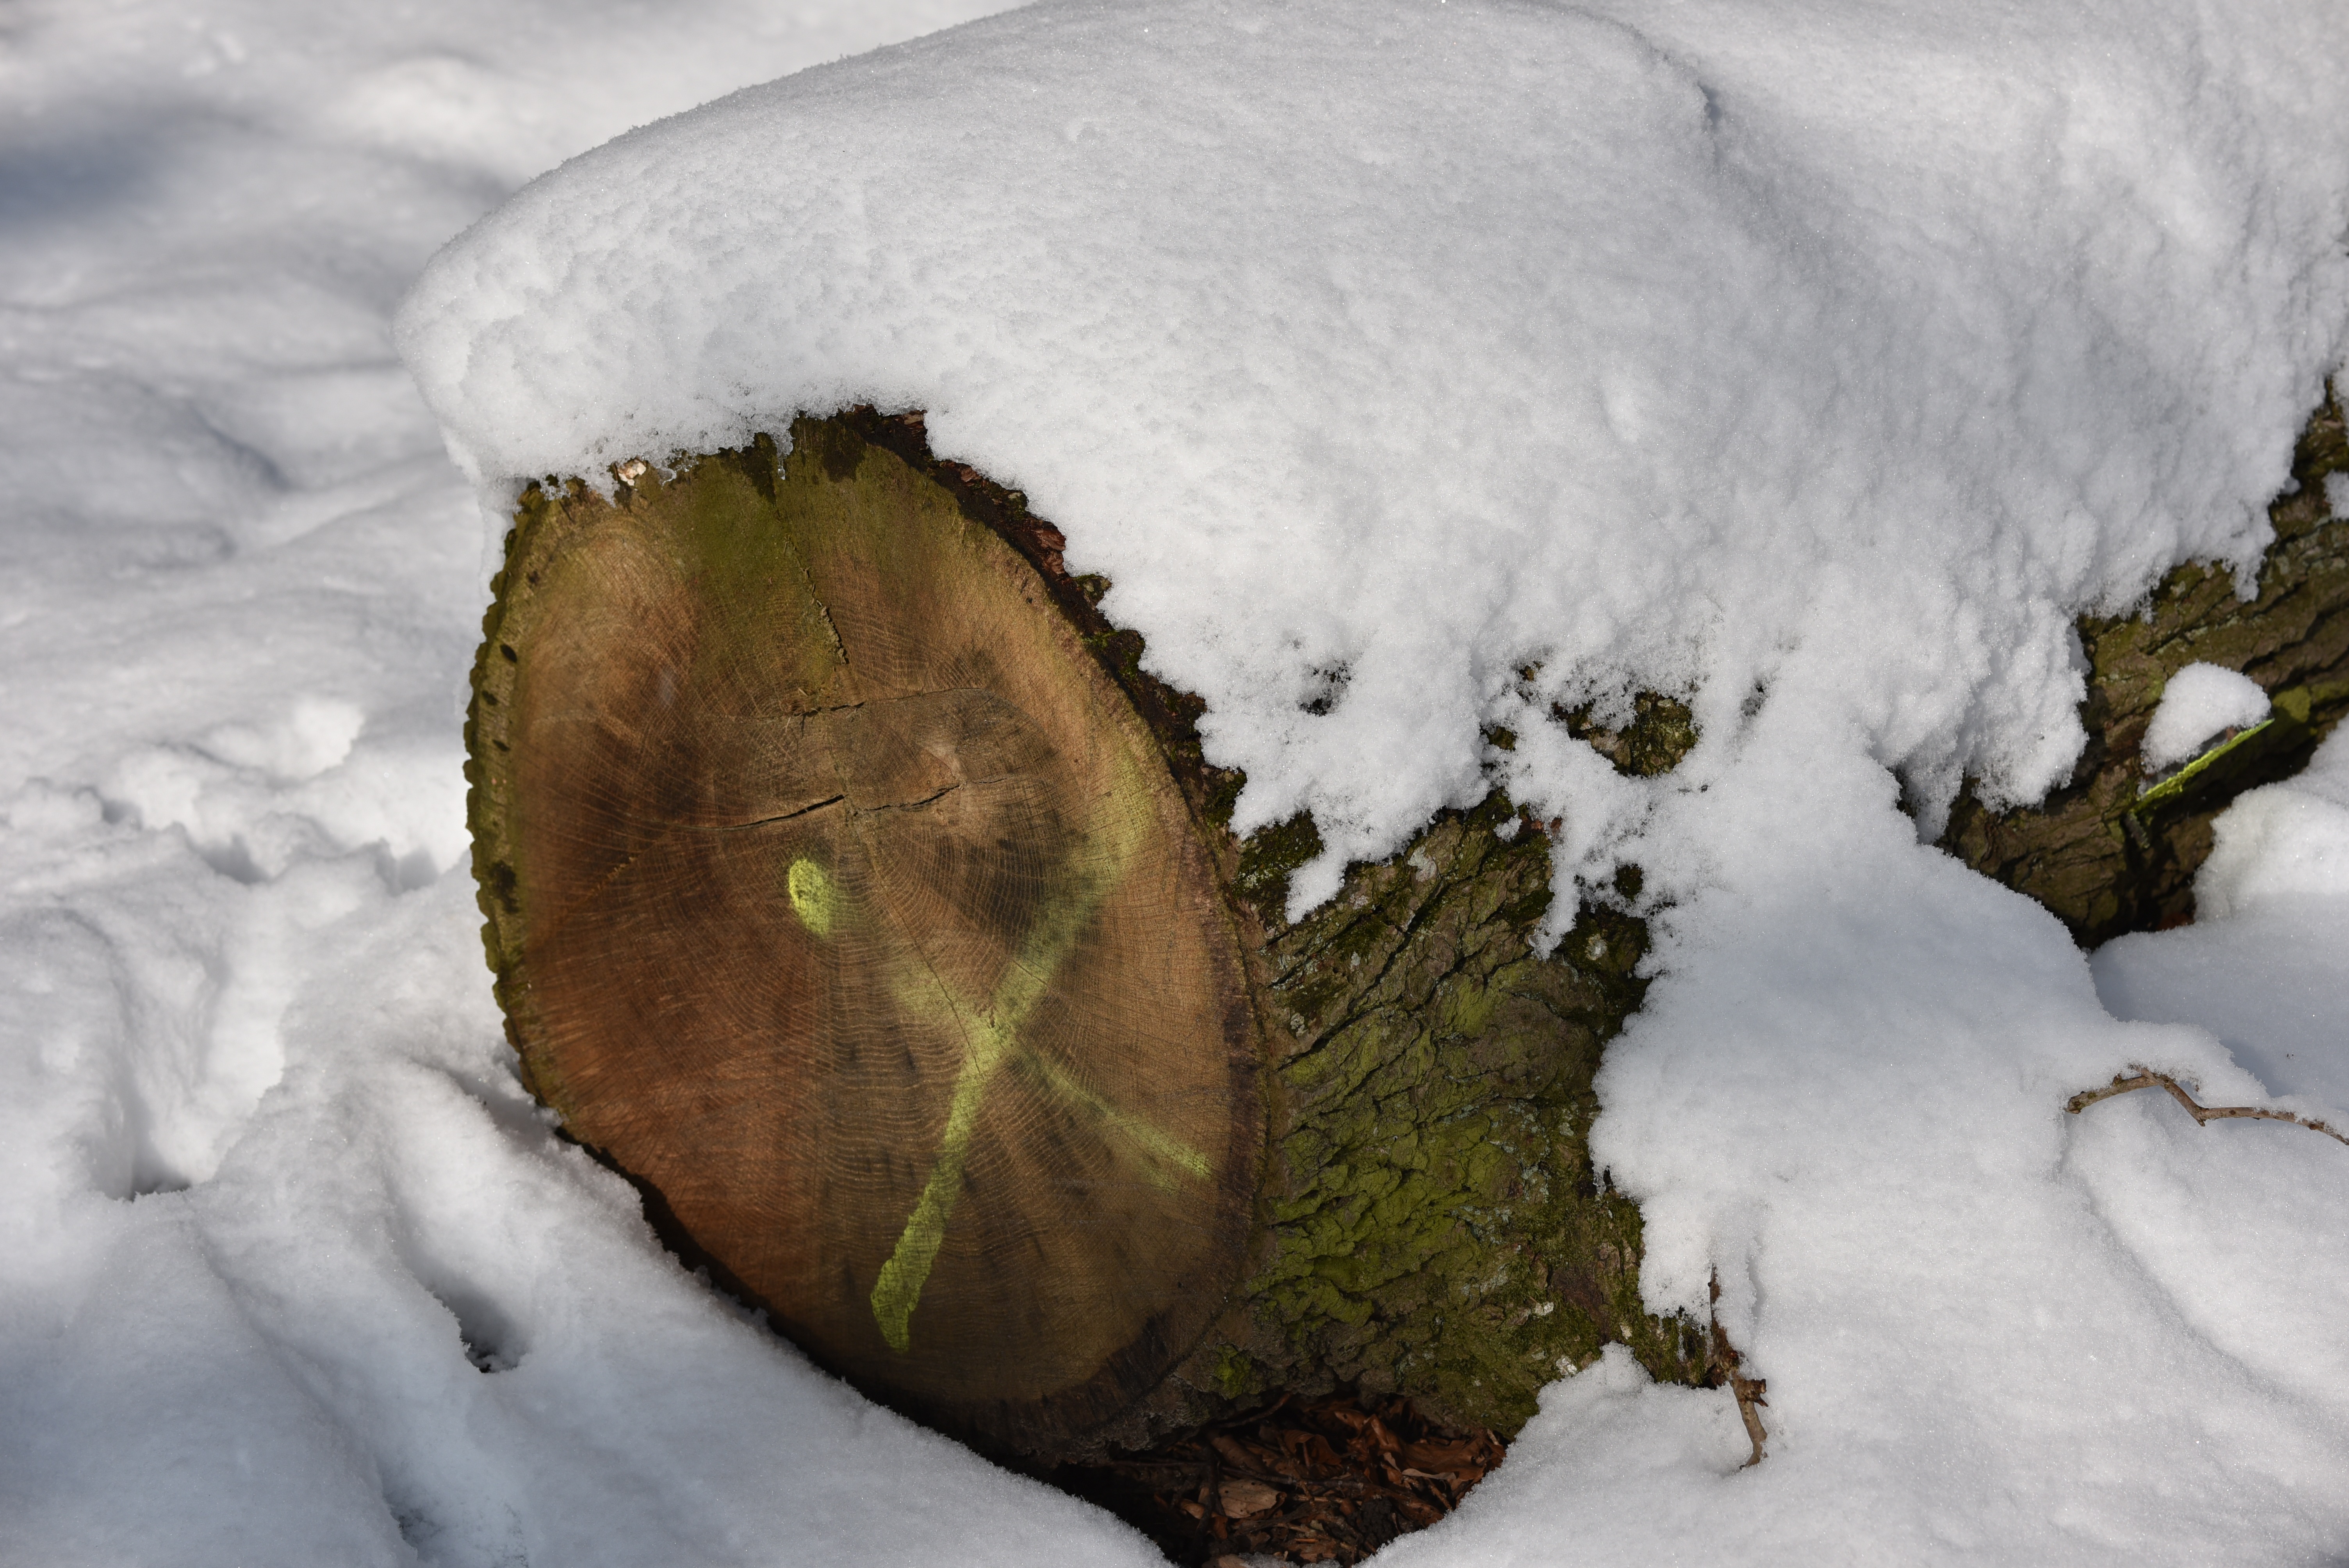
tree, branch, snow, winter, wood, leaf, ice, weather, season, tribe, freezing, annual rings